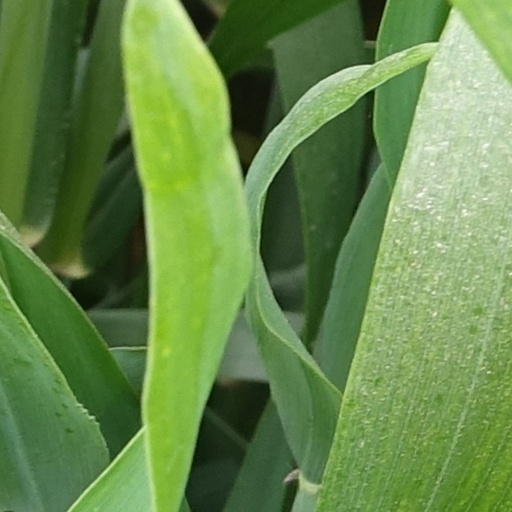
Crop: wheat